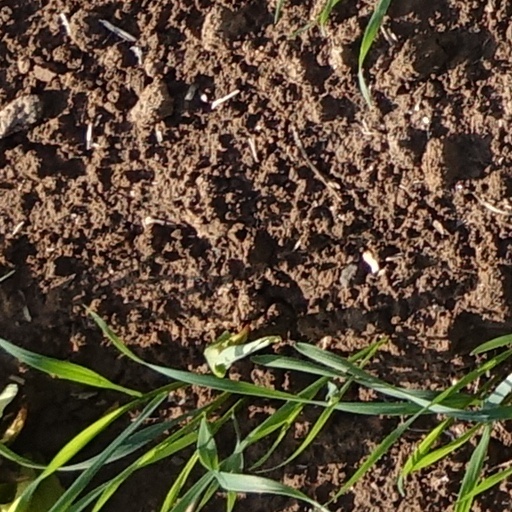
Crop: wheat